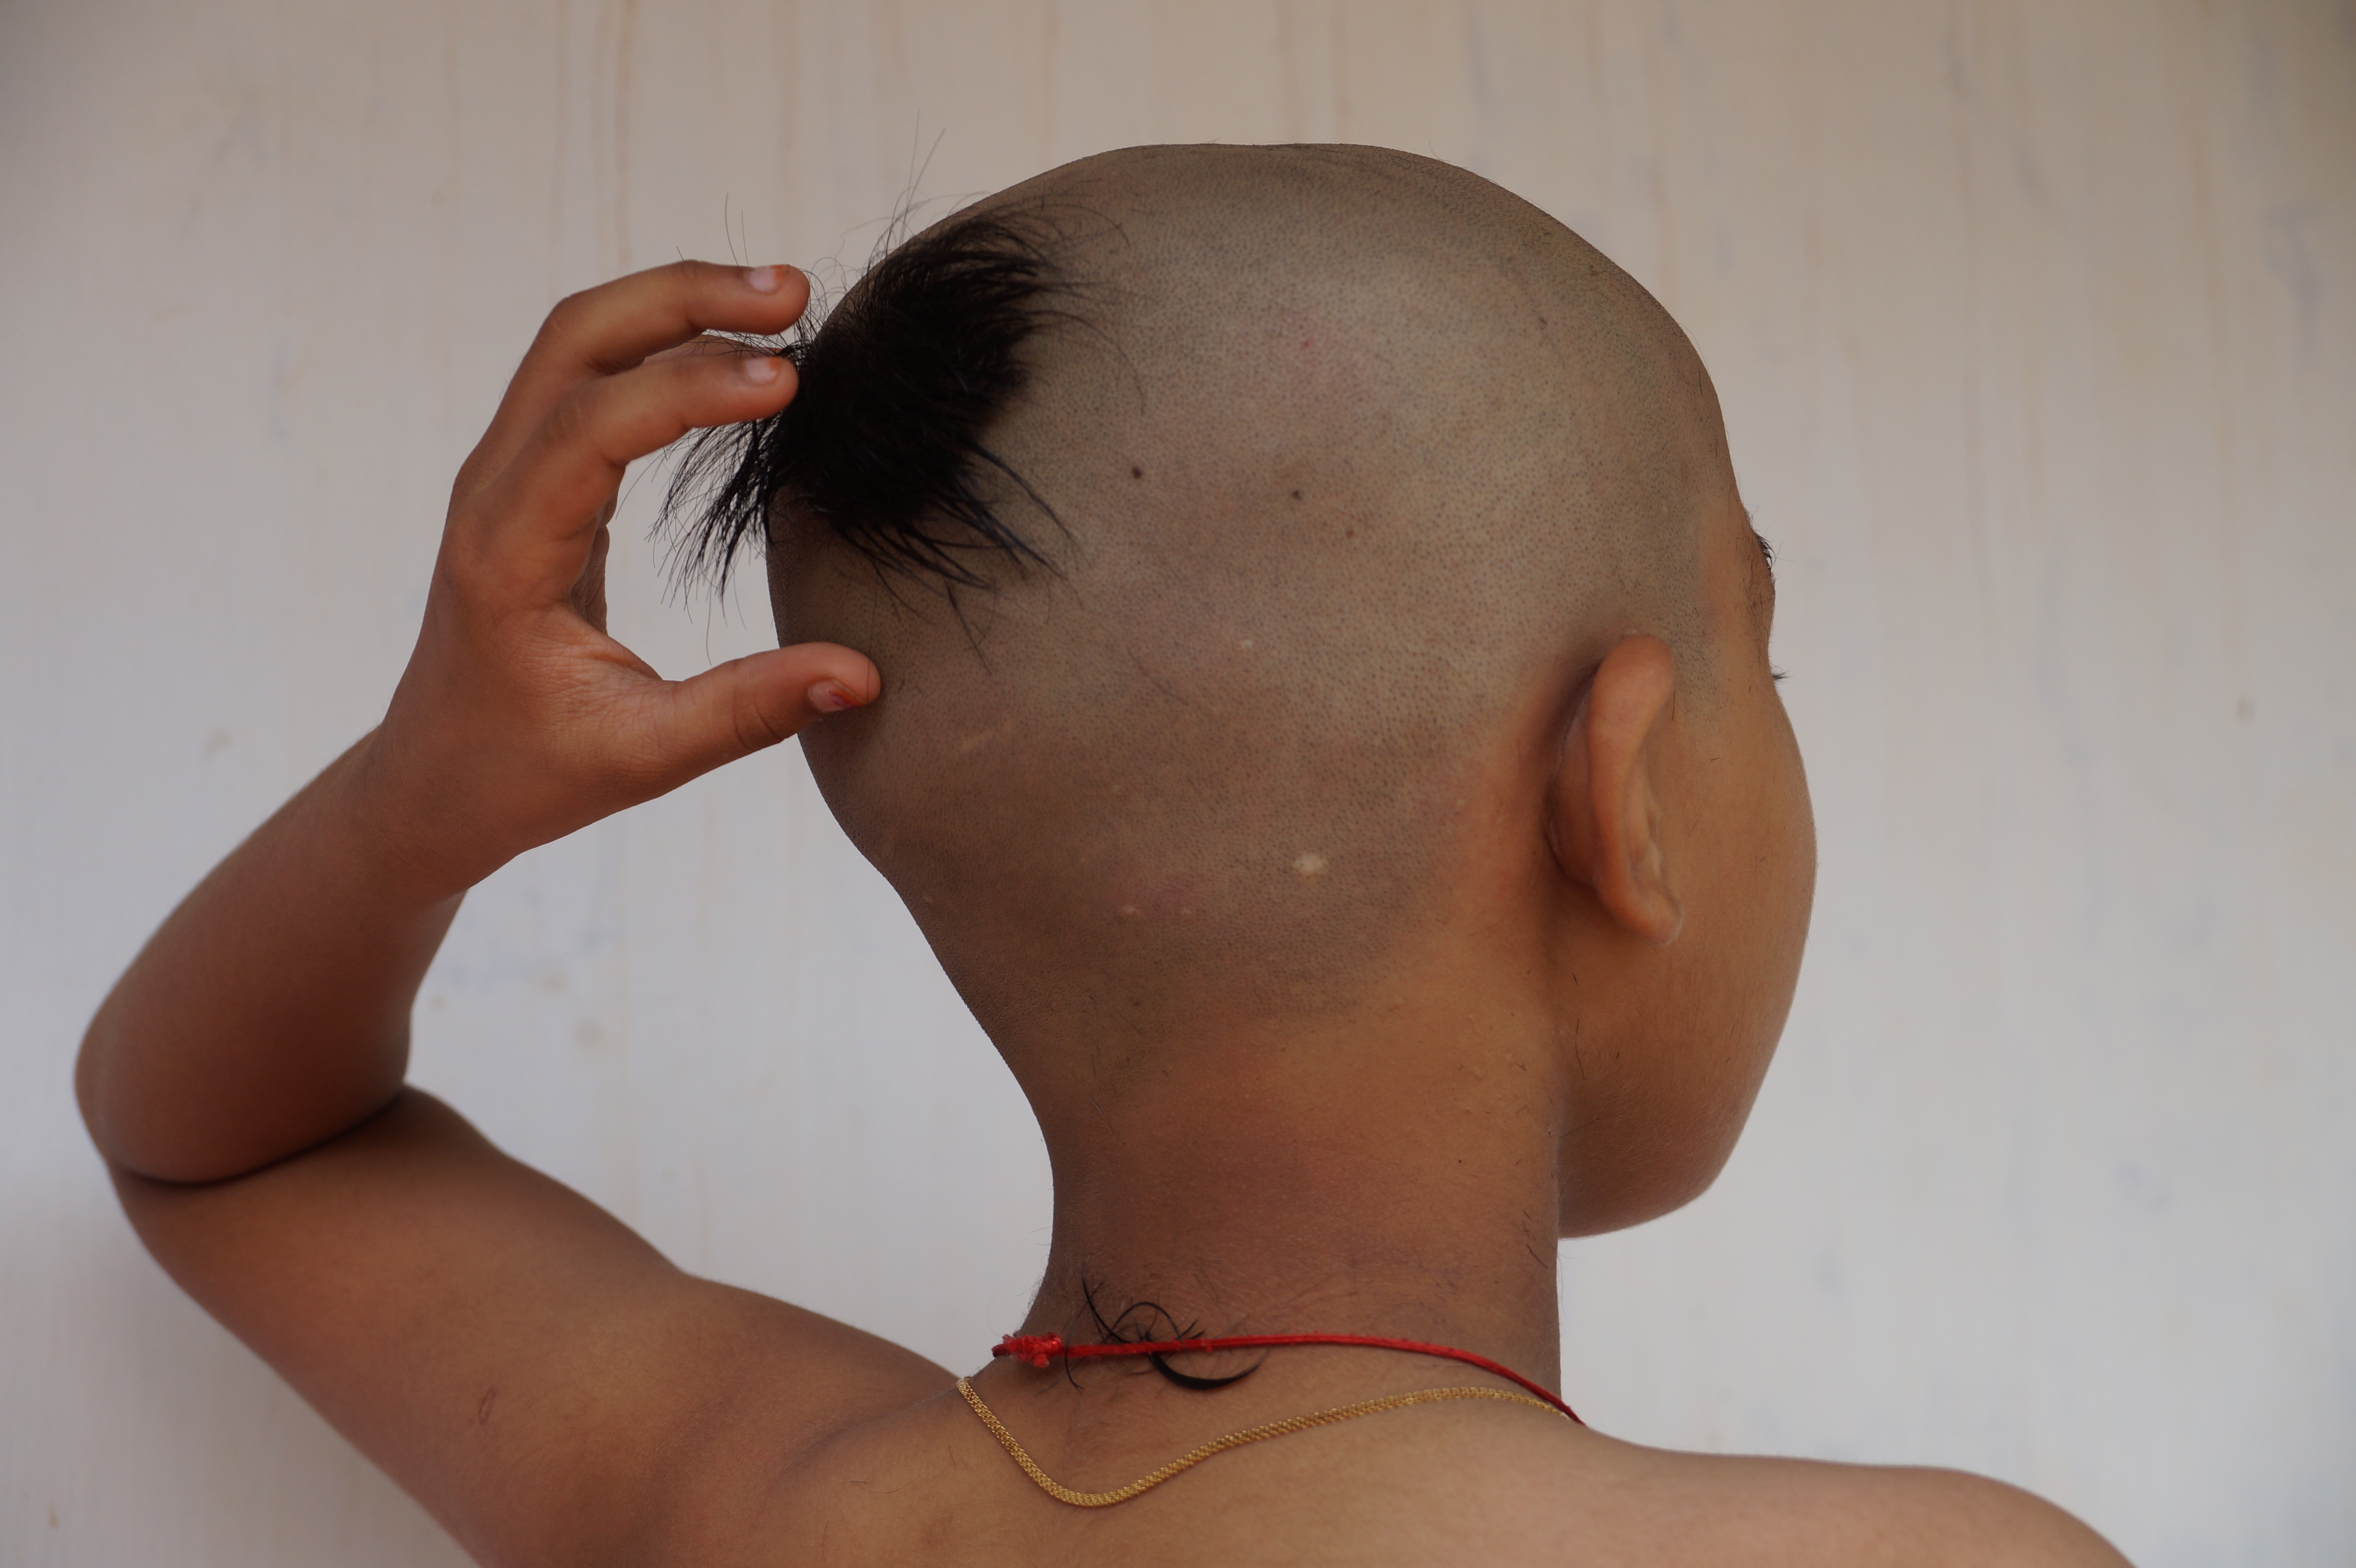
hair, boy, arm, hairstyle, muscle, mouth, chest, human body, face, nose, back, neck, head, skin, beauty, organ, hair cut, sense, art model, physical fitness, hindu tradition, religious function